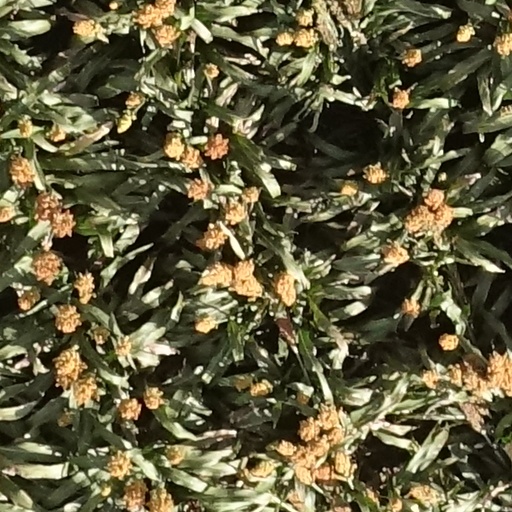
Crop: sorghum